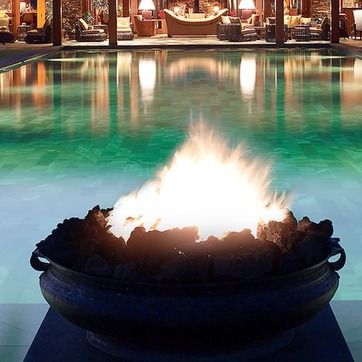
Material: other